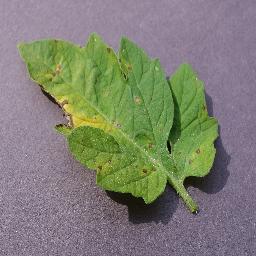
Label: Tomato___Septoria_leaf_spot